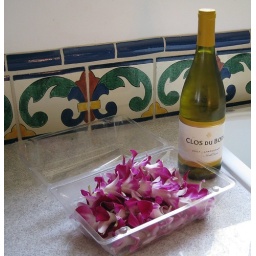
A box of orchid blooms and bottle of wine are waiting in the fridge to welcome you to The Jewell.